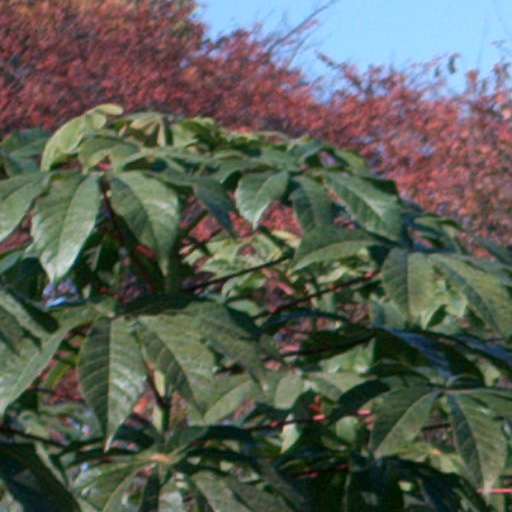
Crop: cassava